Beyond (2014 film)

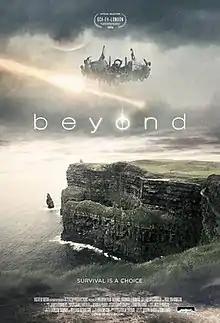
Film poster

Beyond is a 2014 British science fiction romantic drama written and directed by Joseph Baker and Tom Large. It stars Richard J. Danum and Gillian MacGregor as a married couple who attempt to make their relationship work during the approach of a potentially catastrophic asteroid. It premiered at the Sci-Fi-London film festival on 24 April 2014.